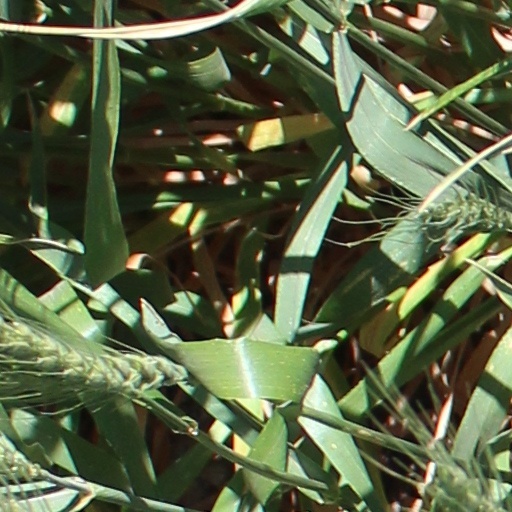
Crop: wheat